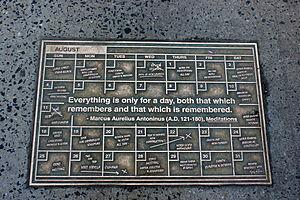
Marc Aurèle est un empereur, philosophe et écrivain romain né le 26 avril 121 à Rome et mort le 17 mars 180 à Sirmione selon Tertullien ou à Vindobona. Sur les instructions de l'empereur Hadrien, il est adopté en 138 par son futur beau-père et oncle Antonin le Pieux qui le nomme héritier du trône impérial.